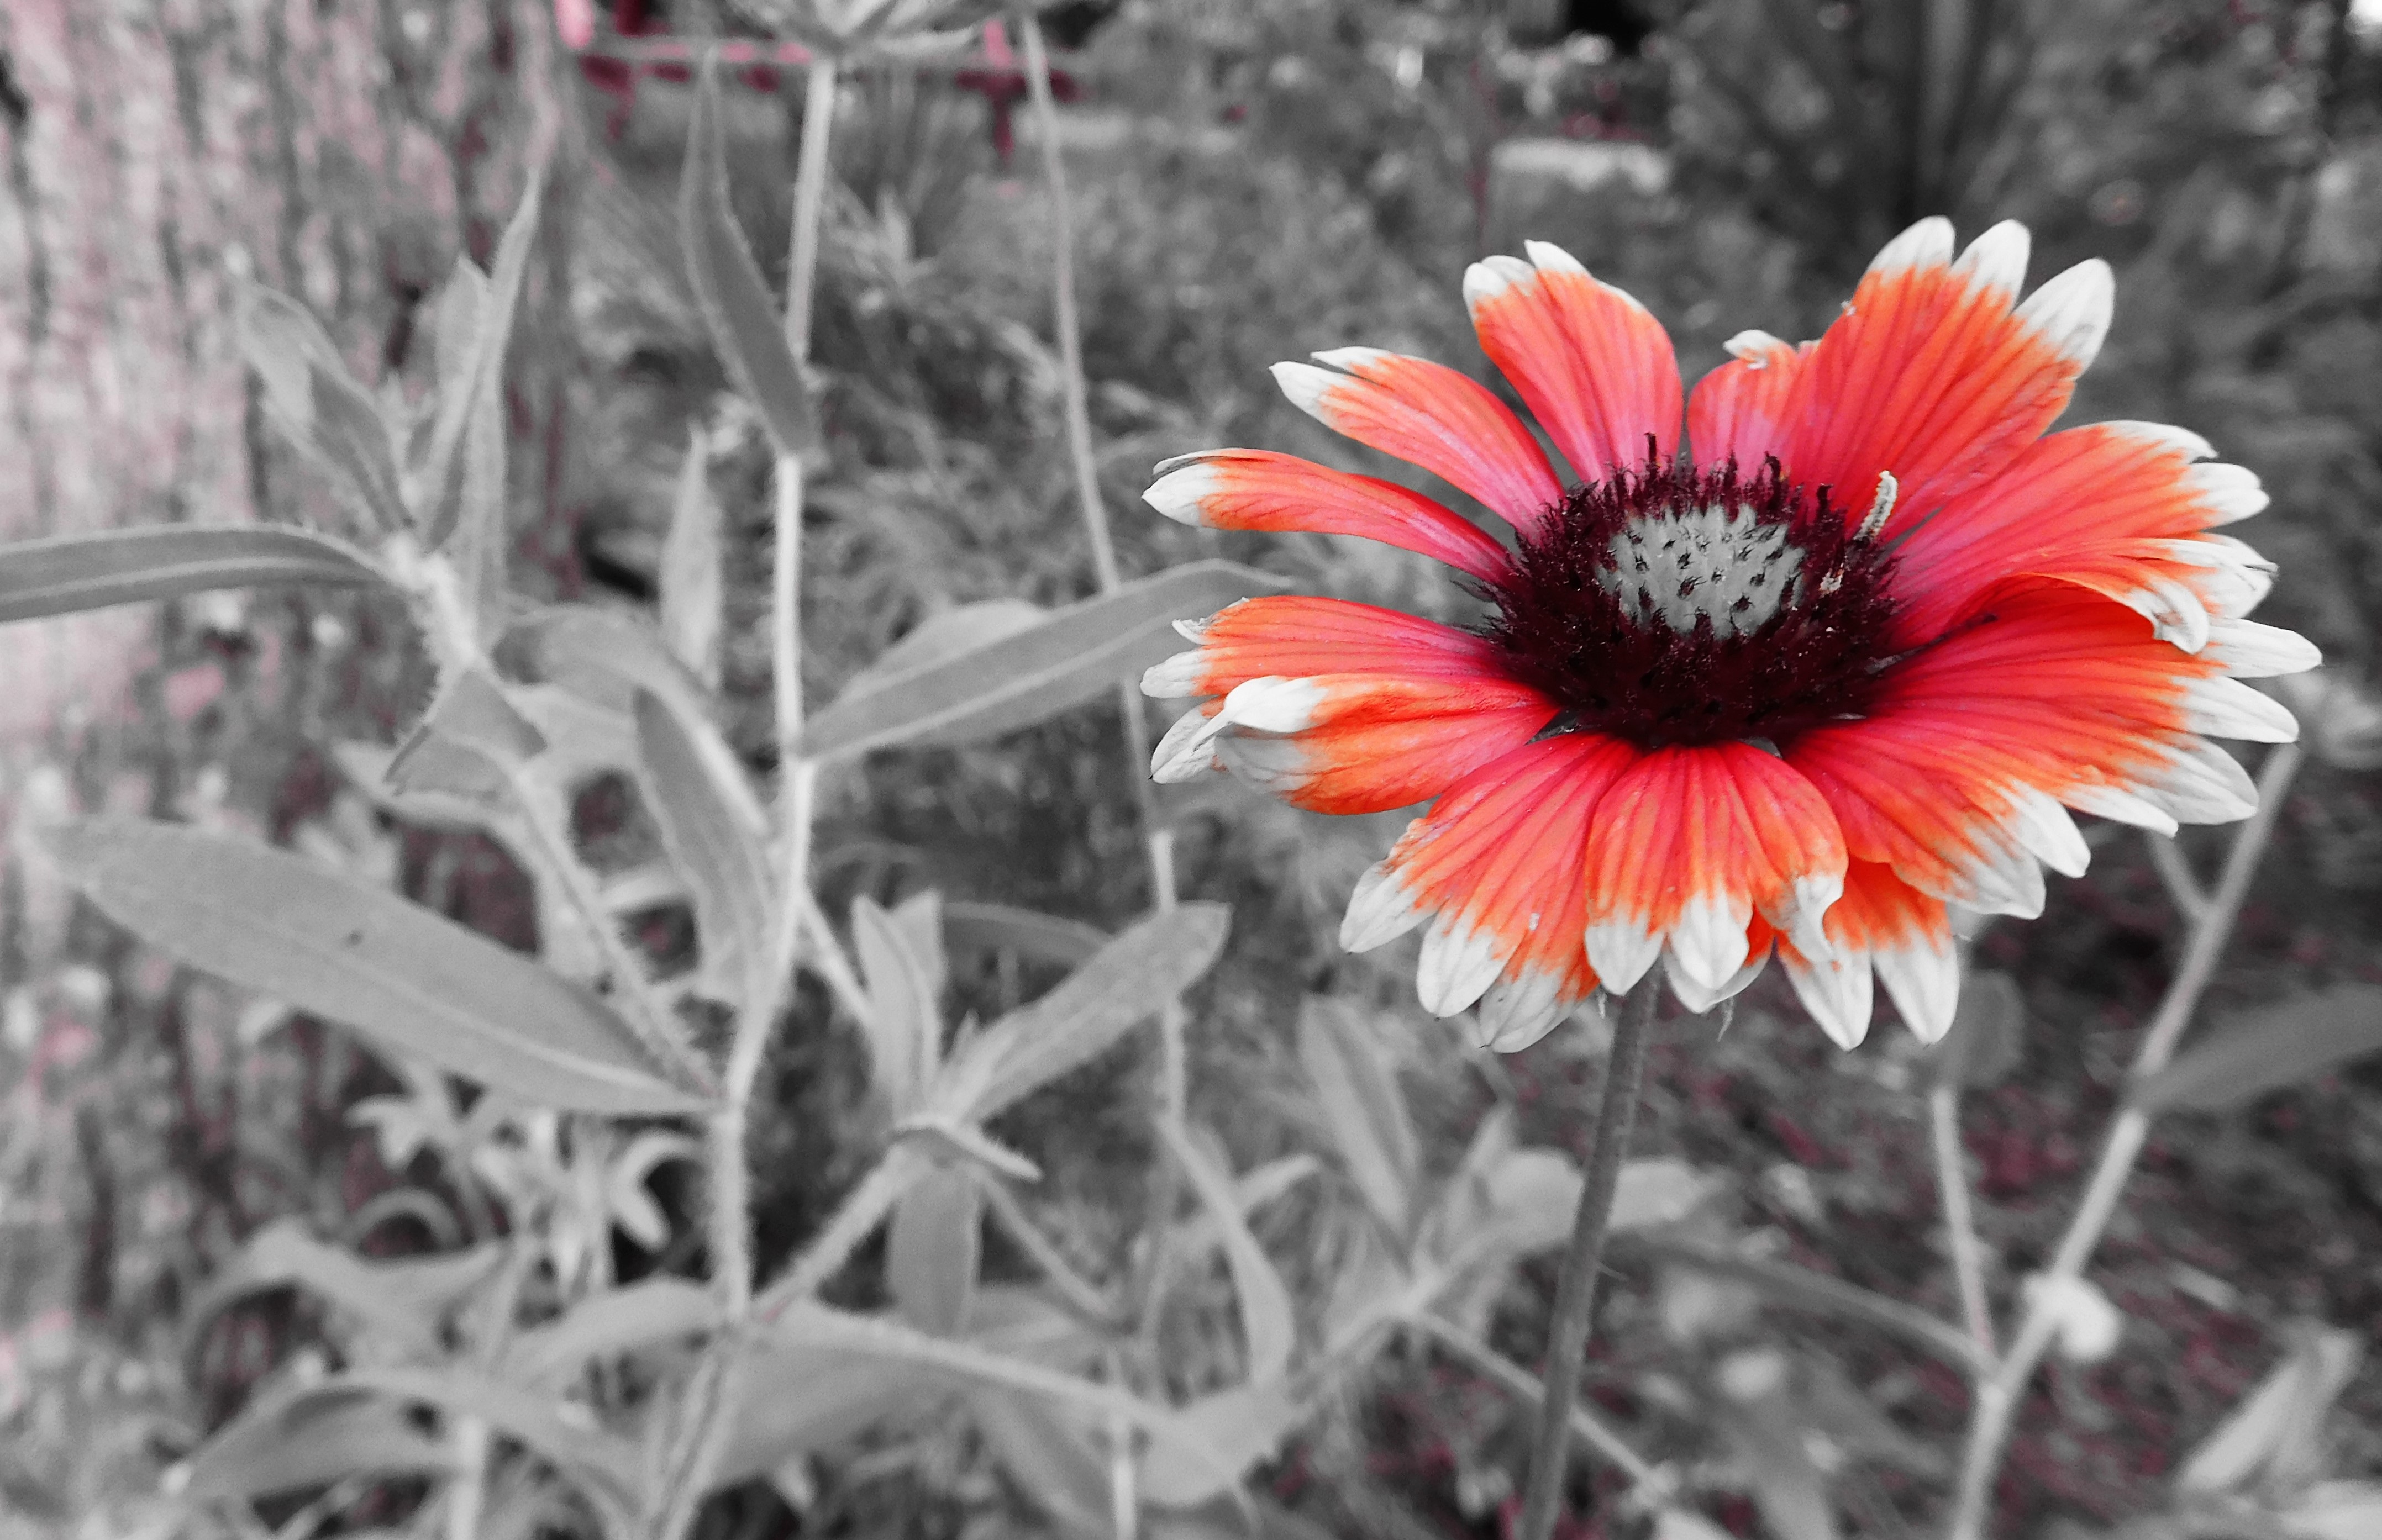
black and white, plant, photography, flower, petal, daisy, red, flora, red flower, macro photography, flowering plant, daisy family, monochrome photography, land plant